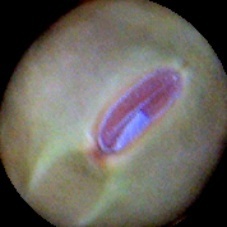
Label: Immature